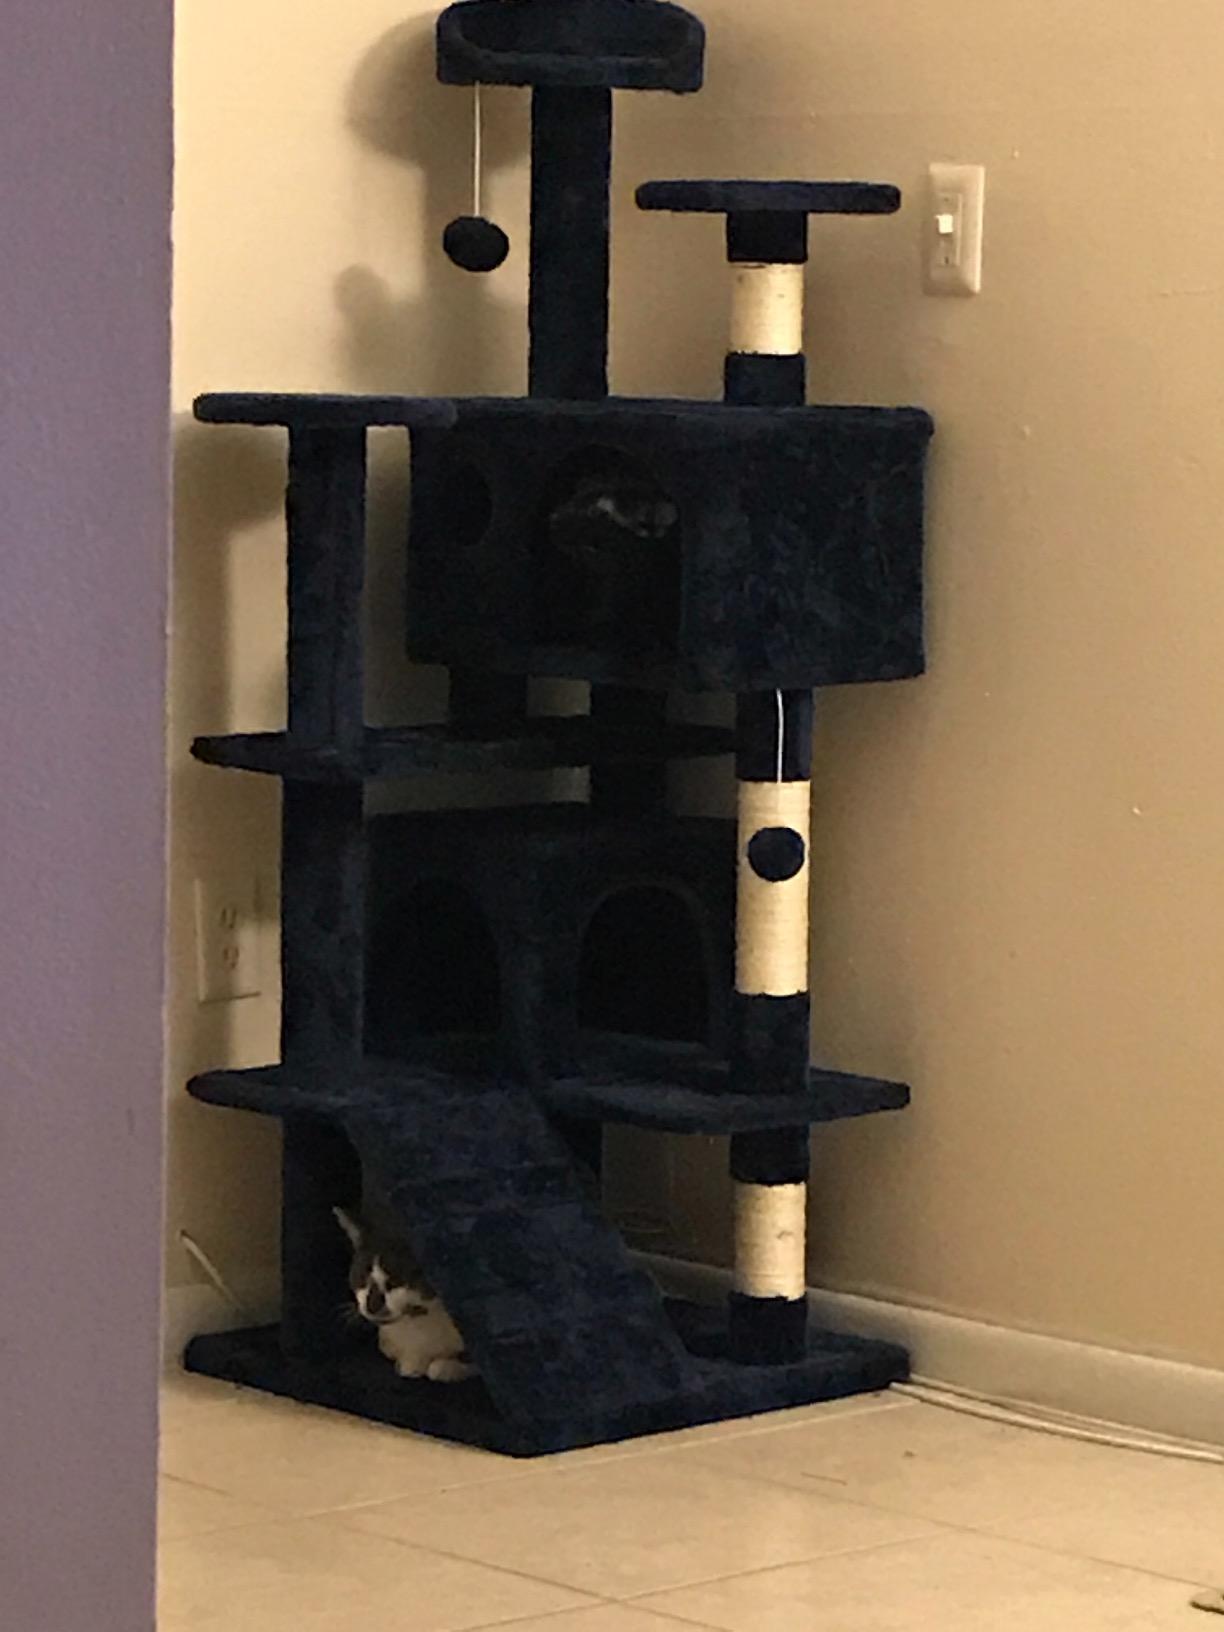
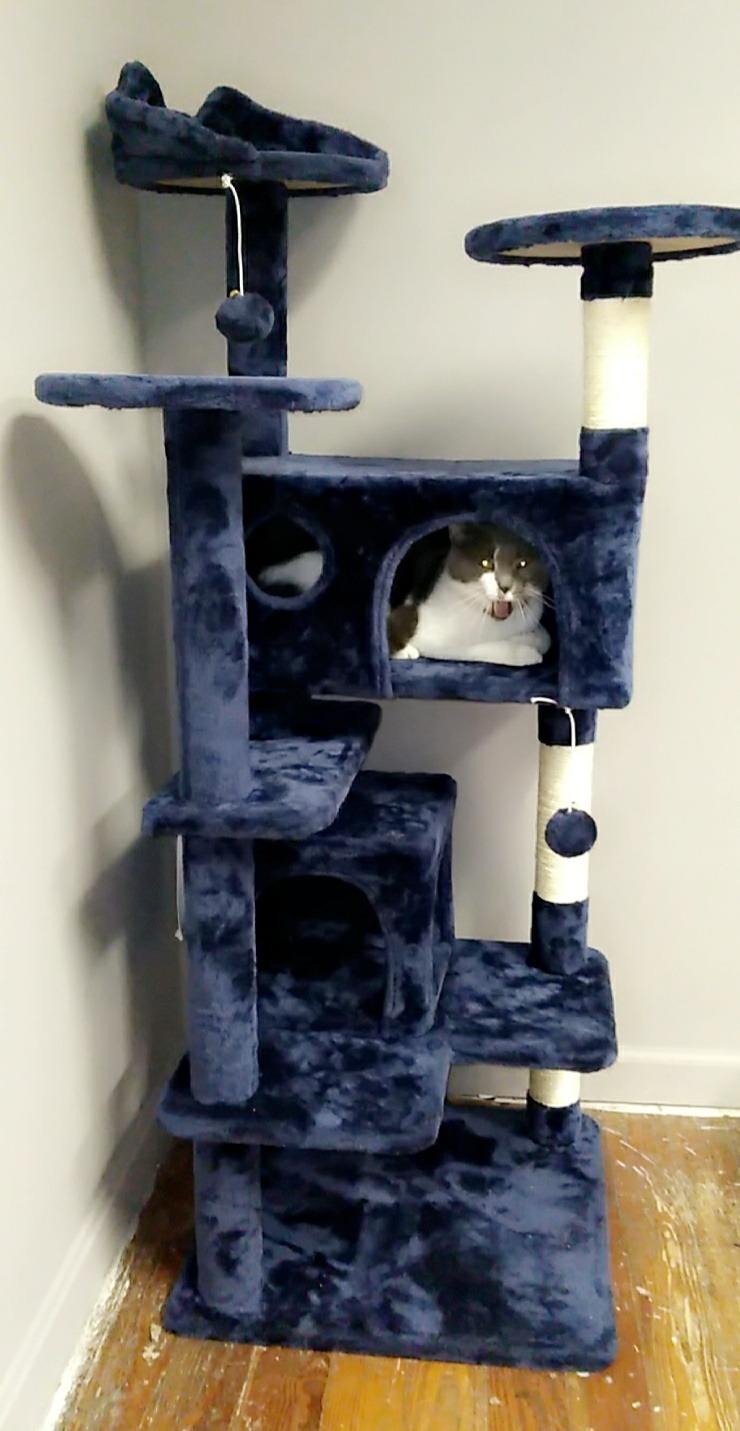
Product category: items_cat tree
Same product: yes